Zygopetalum maculatum

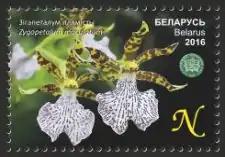
Stamp of Belarus

Zygopetalum maculatum is a species of orchid native to Peru, Bolivia and Brazil. The plants are mainly situated in flat, very wet, moss-covered, semi-boggy areas at elevations of .